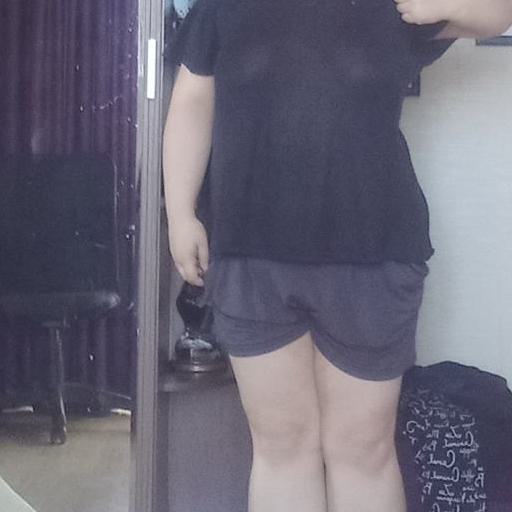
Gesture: no_gesture